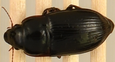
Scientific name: Euryderus grossus
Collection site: Central Plains Experimental Range NEON (CPER), plot CPER_003